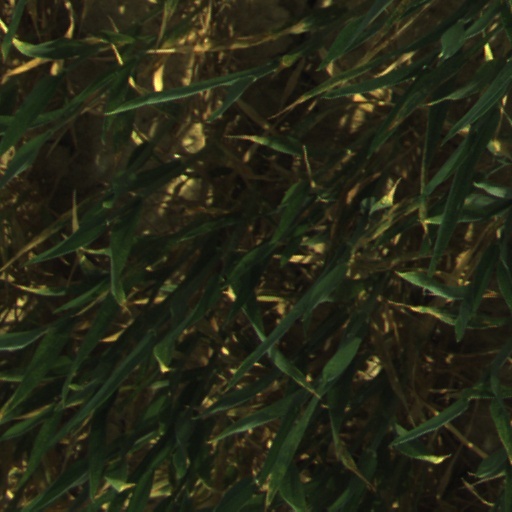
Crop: wheat